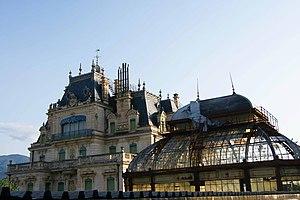
Vue de l'arrière du château et d'une des serres
Cet article recense les châteaux situés dans le massif montagneux des Pyrénées, notamment le piémont pyrénéen.
Cet article recense les monuments historiques des Pyrénées-Orientales, en France.
Cet article recense de manière non exhaustive les châteaux, maisons fortes, mottes castrales, situés dans le département français du Pyrénées-Orientales. Il est fait état des inscriptions et classements au titre des monuments historiques.